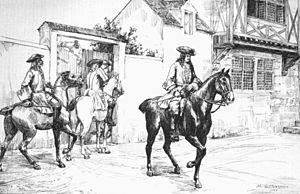
Publié en 1724, Lady Roxana ou l'Heureuse Catin est le dernier roman de Daniel Defoe, le deuxième dont le narrateur est une femme qui écrit l'histoire de sa vie. Deux années plus tôt, Moll Flanders racontait les aventures d'une orpheline qui refuse que sa condition sociale l'oblige à n'être qu'une servante alors qu'elle veut devenir une grande dame, ce qui la conduit, après le mensonge, la prostitution, le vol, la prison et la déportation, à la richesse et la respectabilité. Sa mise en cause de la société qui, par l'incurie de l'organisation politique, l'a poussée à la délinquance, est partagée par Roxana qui regrette elle aussi que les femmes aient si peu de latitude pour gérer leur vie. Abandonnée par son mari qui a dilapidé sa fortune et la laisse seule avec cinq enfants, elle n'a d'autre solution que de se séparer d'eux et de devenir la maîtresse d'un homme riche, puis d'un prince étranger. Grâce aux dons de ses amants, elle accumule une vaste fortune et revient en femme d'affaires, refusant tout mari, se conduisant comme nulle autre femme à son époque. Le pouvoir que confère l'argent l'enivre et plus rien ne la retient.